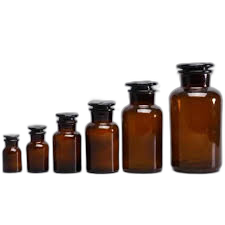
Waste category: glass